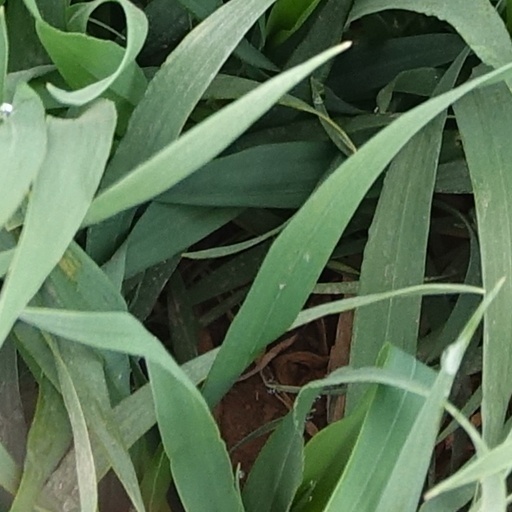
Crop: wheat